Point Reyes National Seashore

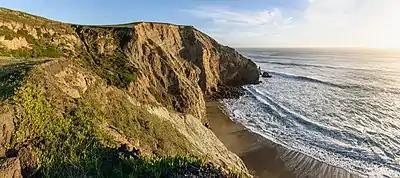
View to the southeast from Chimney Rock Trail

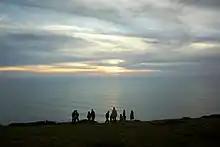
A group of people gathered to watch the sunset at Point Reyes National Seashore.

The Point Reyes Lifeboat Station is a National Historic Landmark. It is the last remaining example of a rail-launched lifeboat station that was common on the Pacific coast.